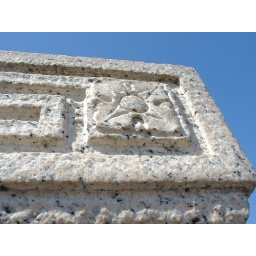
flower in stone